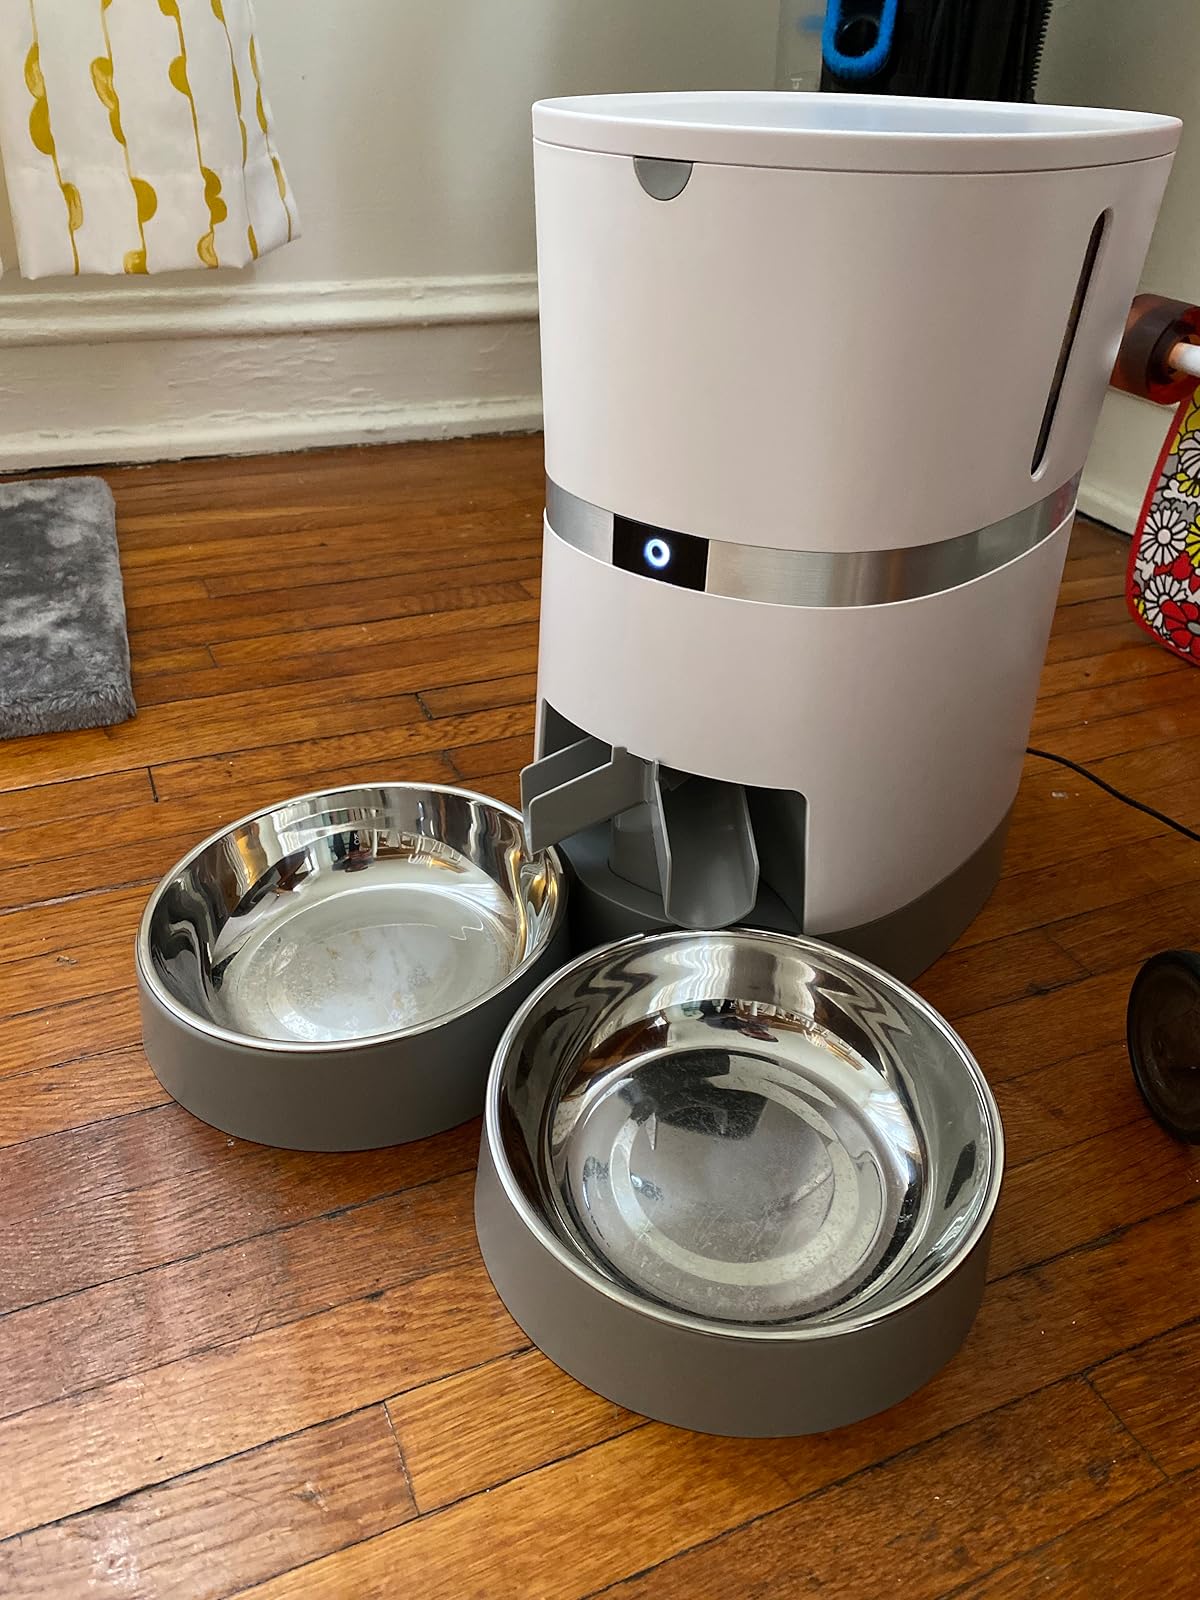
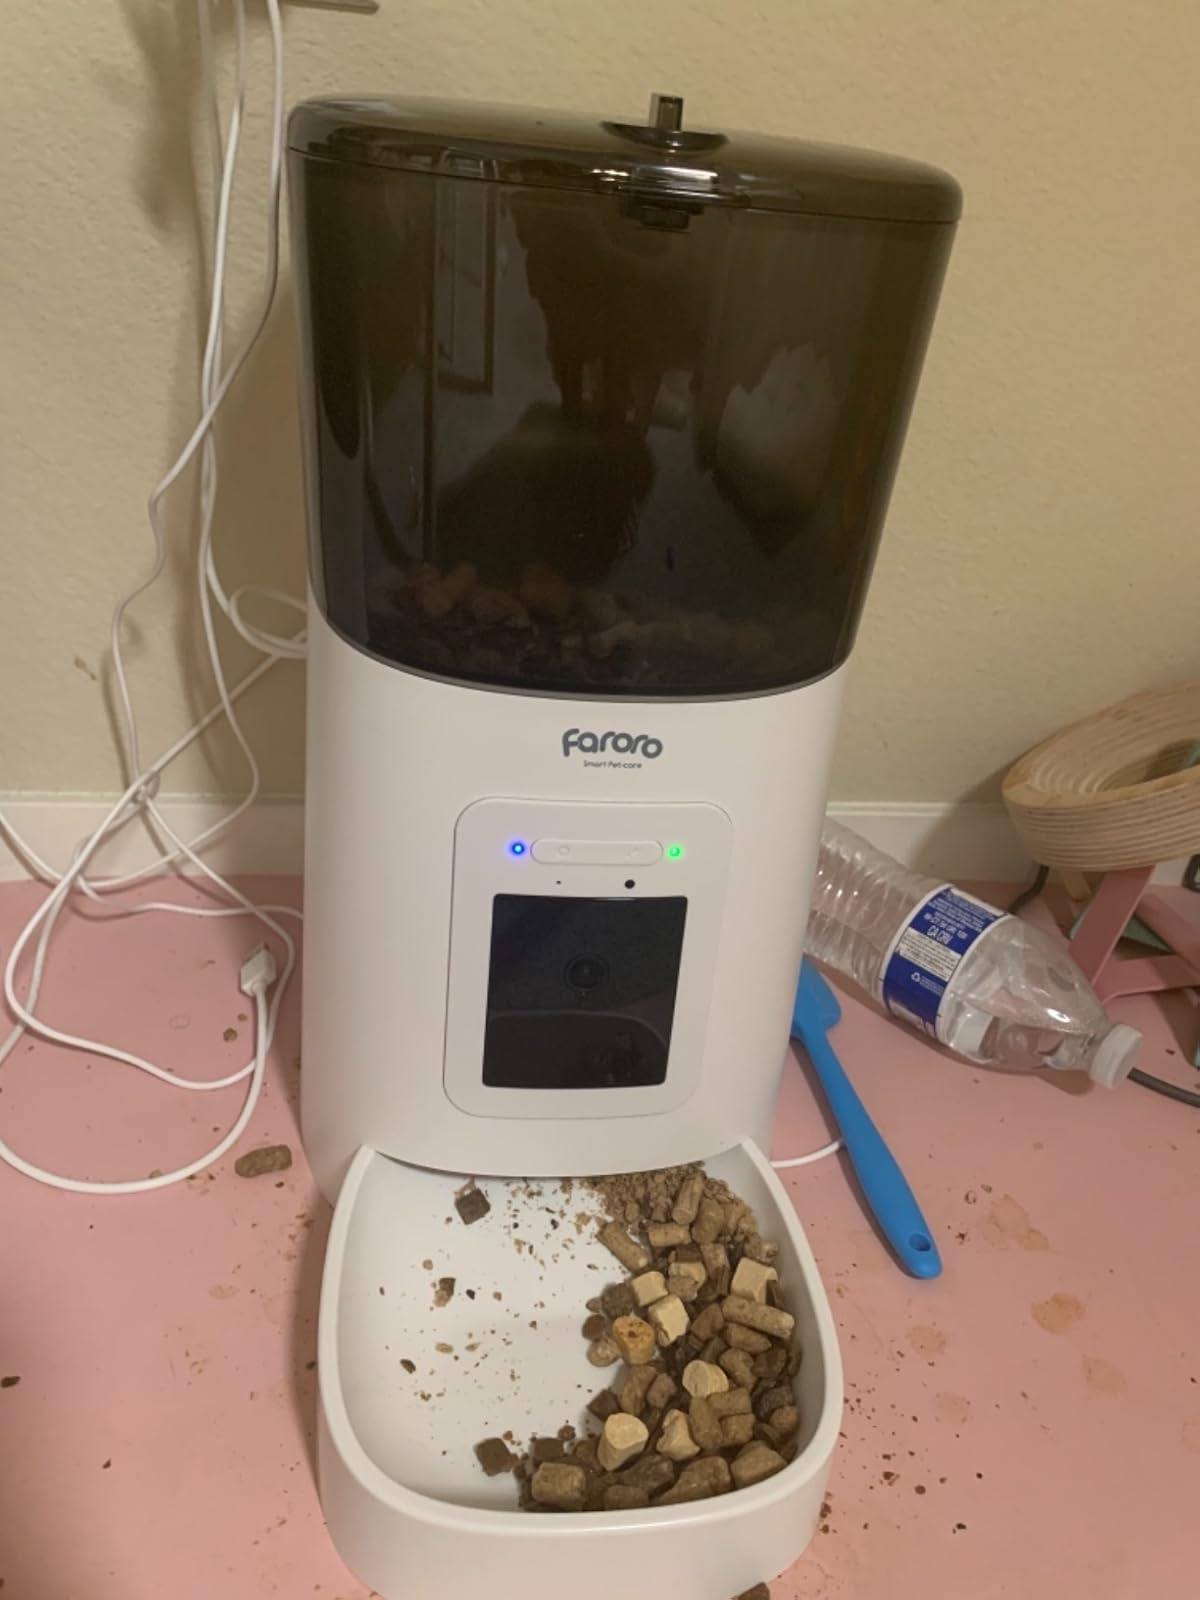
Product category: items_feeder
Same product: no